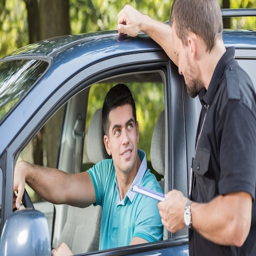
drivers shared the weirdest ways they ever got out of a ticket .